Barbara Bosson

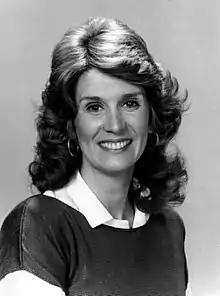
Bosson in 1985

Barbara Bosson (November 1, 1939 – February 18, 2023) was an American actress and writer. She is best known for her roles in the television series "Hill Street Blues" (1981–1986) and "Murder One" (1995–1997), for both of which she received six Primetime Emmy Award nominations.